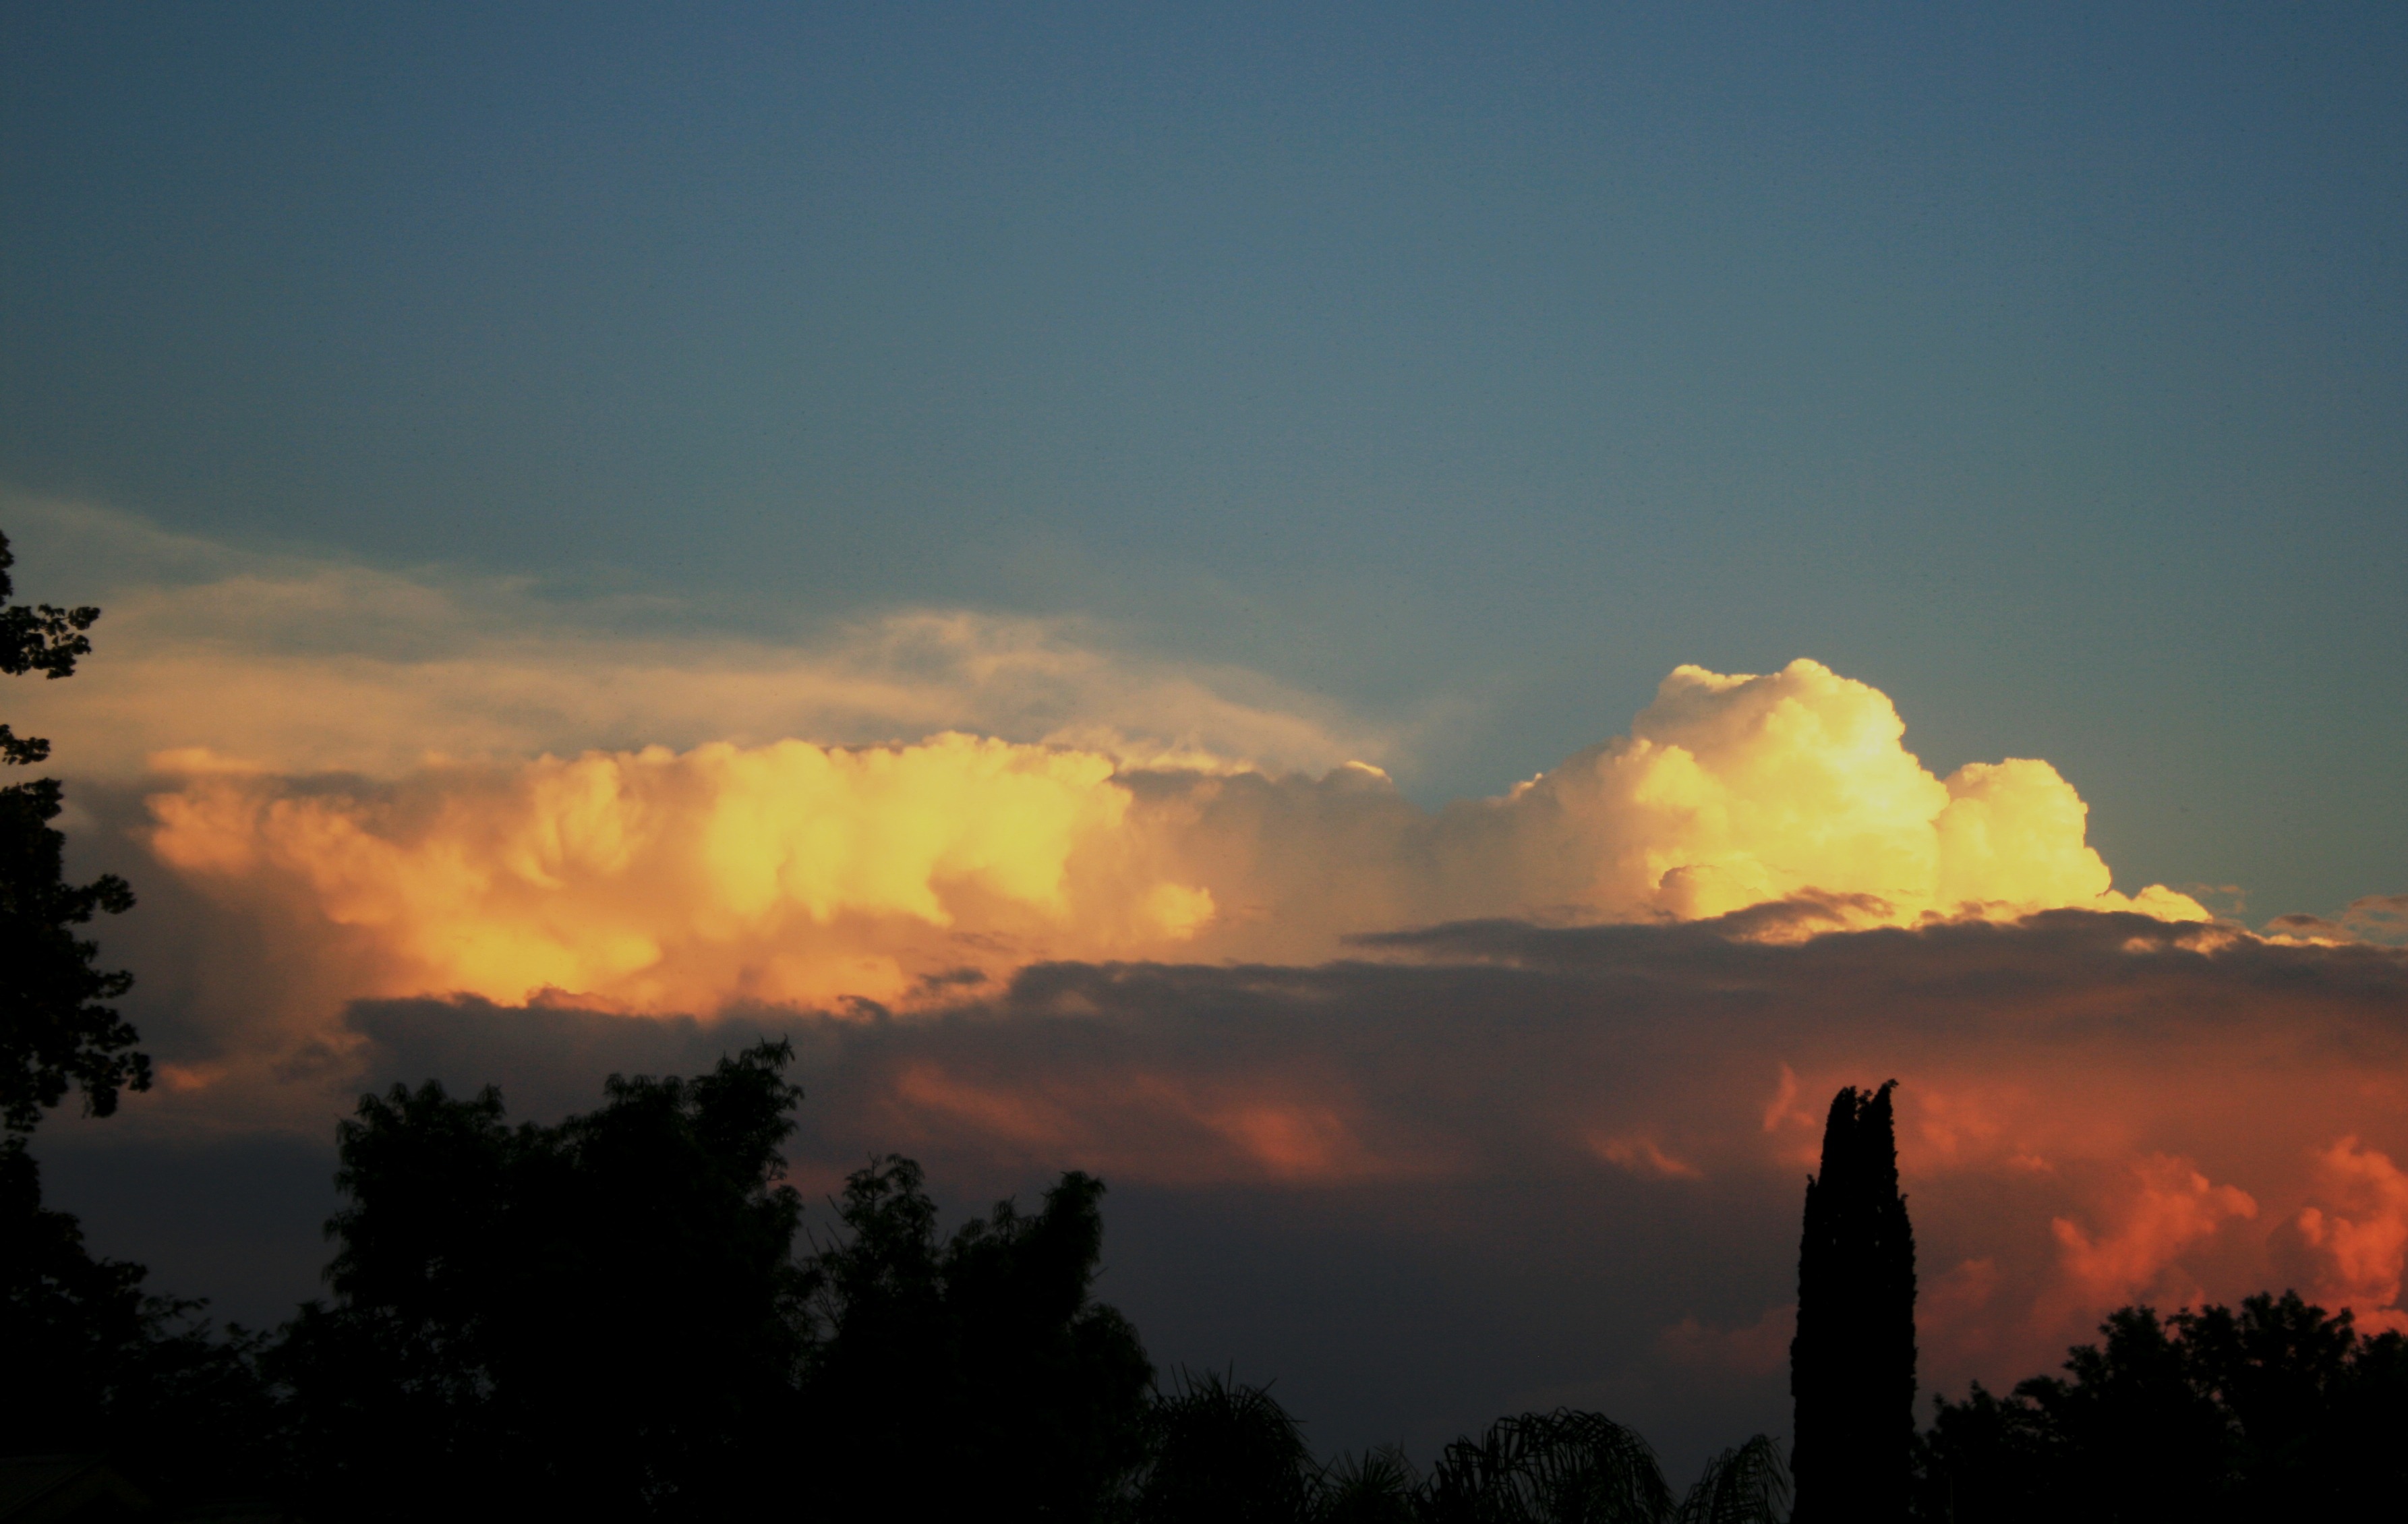
horizon, mountain, glowing, cloud, sky, sunrise, sunset, white, morning, dawn, atmosphere, dusk, evening, orange, cumulus, blue, yellow, tree line, bank, bright, layers, luminous, afterglow, meteorological phenomenon, pinks, atmospheric phenomenon, red sky at morning